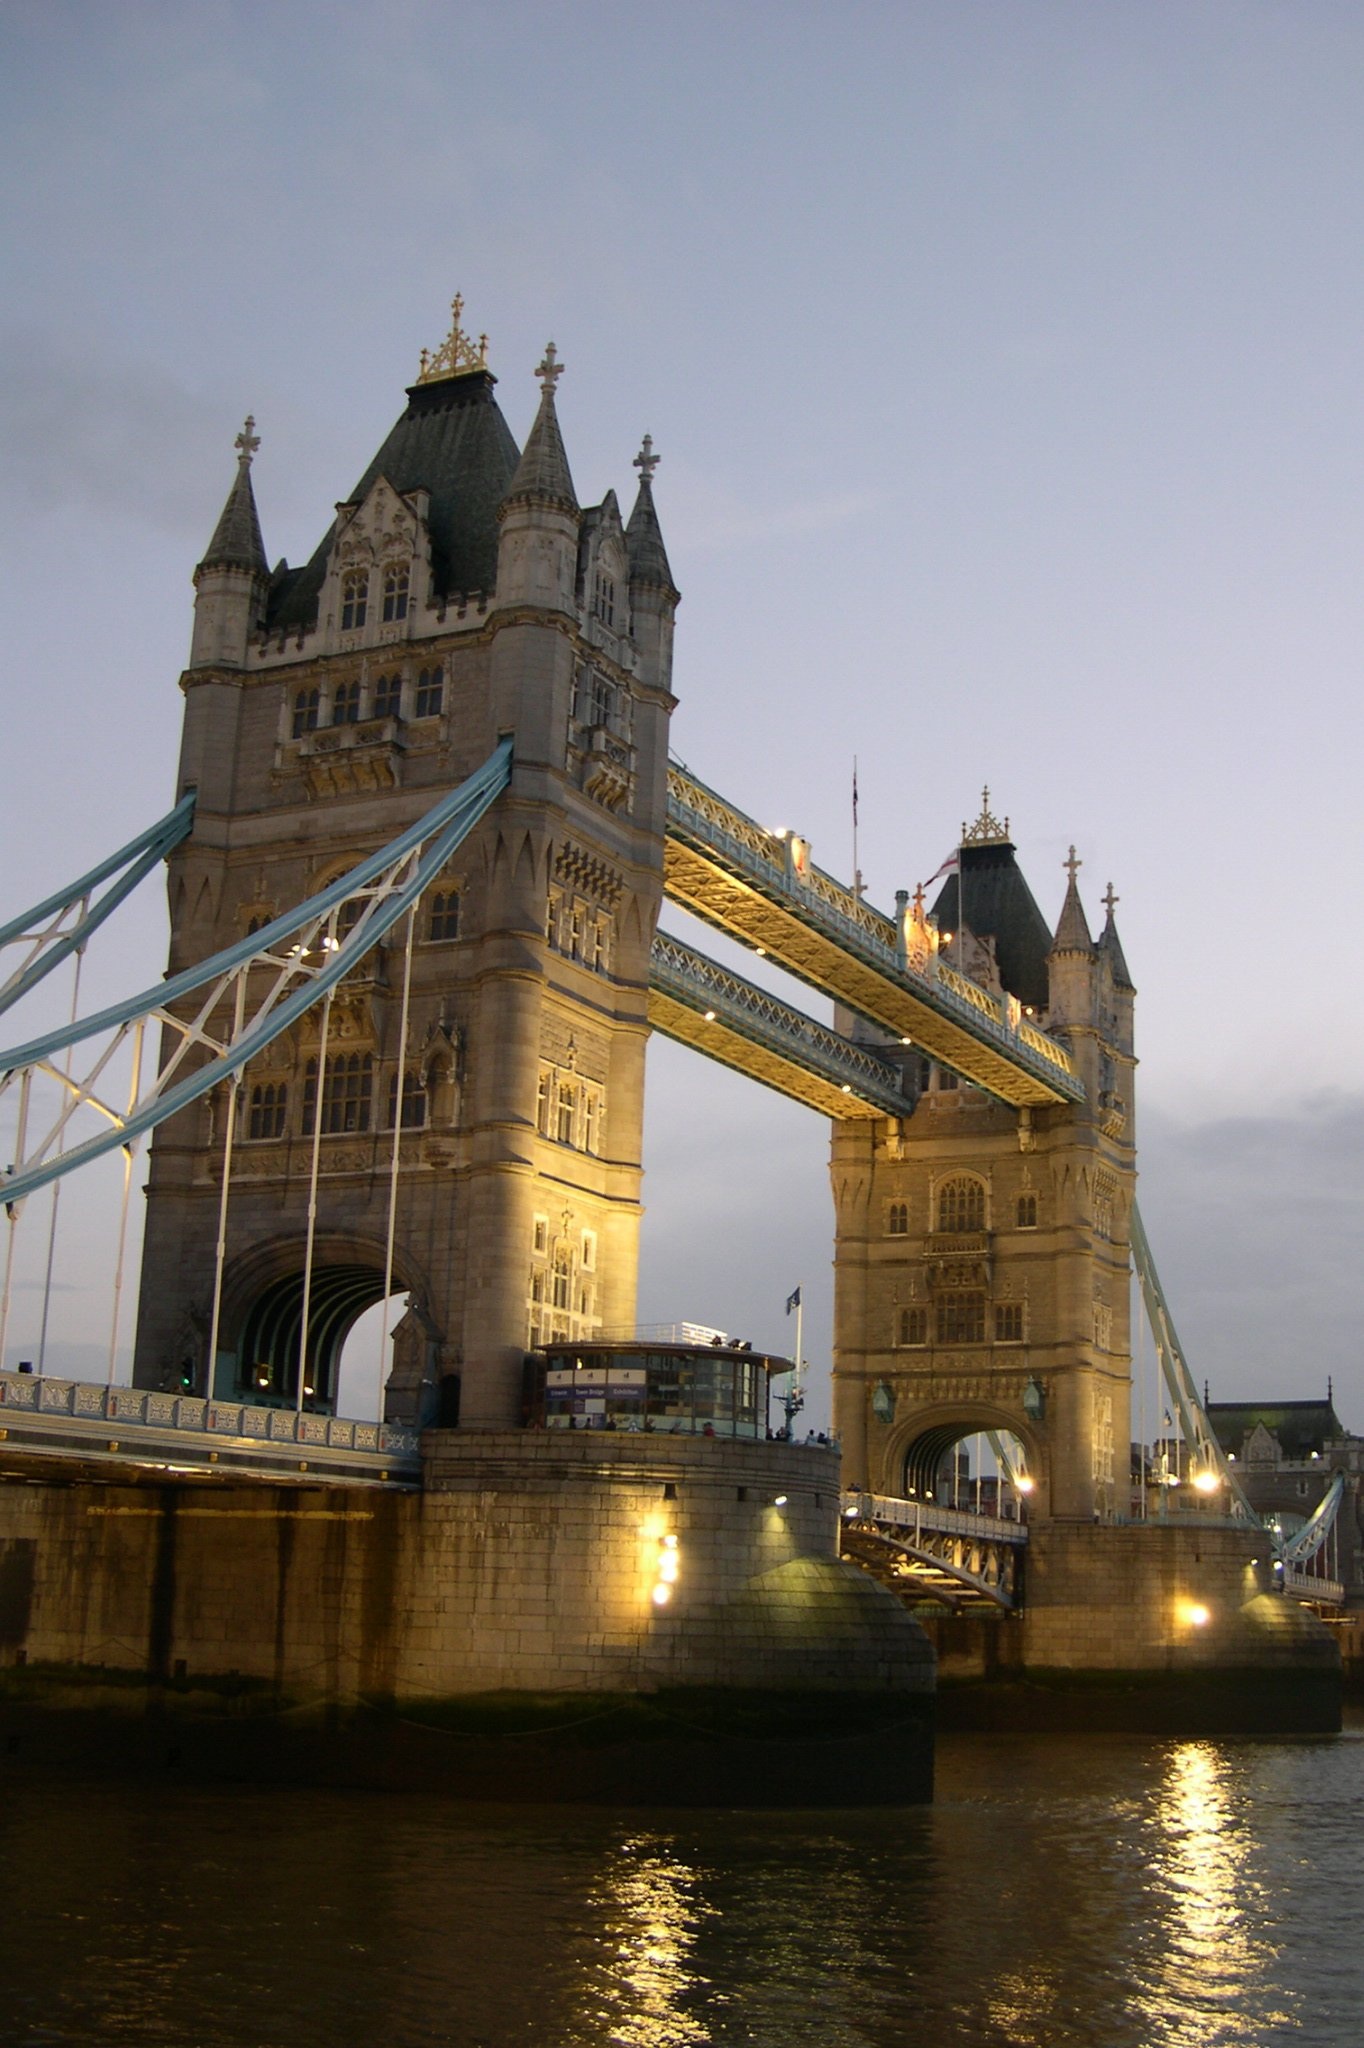
water, architecture, sky, bridge, night, city, urban, river, reflection, tower, landmark, attraction, tourism, tower bridge, waterway, uk, england, capital, london, british, history, famous, britain, kingdom, thames, tours